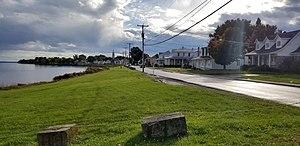
Village de Batiscan, vu vers l'Ouest à partir du quai municipal et de la route 138. Le fleuve Saint-Laurent apparait à la gauche de l'image.
Batiscan est une municipalité du Québec, Canada située dans la municipalité régionale de comté des Chenaux et la région administrative de la Mauricie.